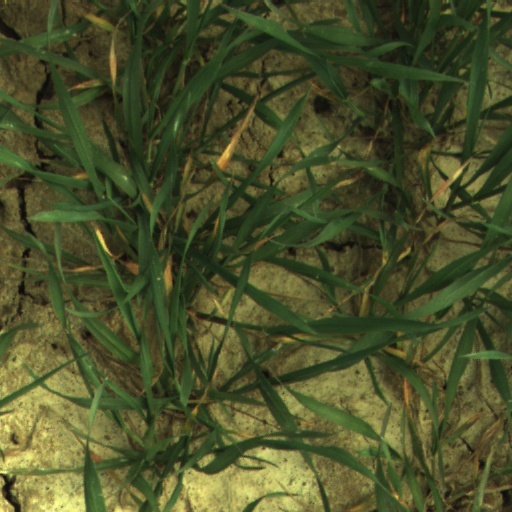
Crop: wheat